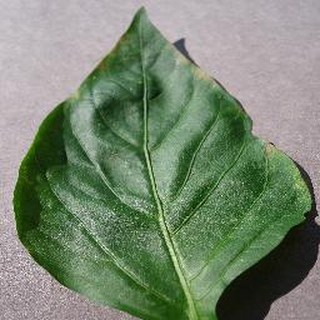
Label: healthy_bell_pepper